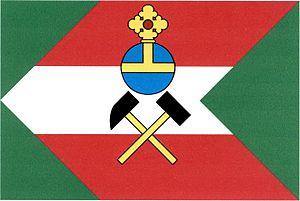
Kryštofovy Hamry est une commune du district de Chomutov, dans la région d'Ústí nad Labem, en Tchéquie. Sa population s'élevait à 119 habitants en 2018.